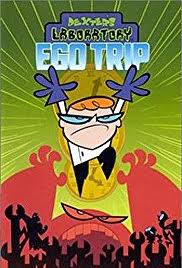
Portrait style: Cartoon Portrait